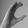
ASL letter: C